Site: brandenburg
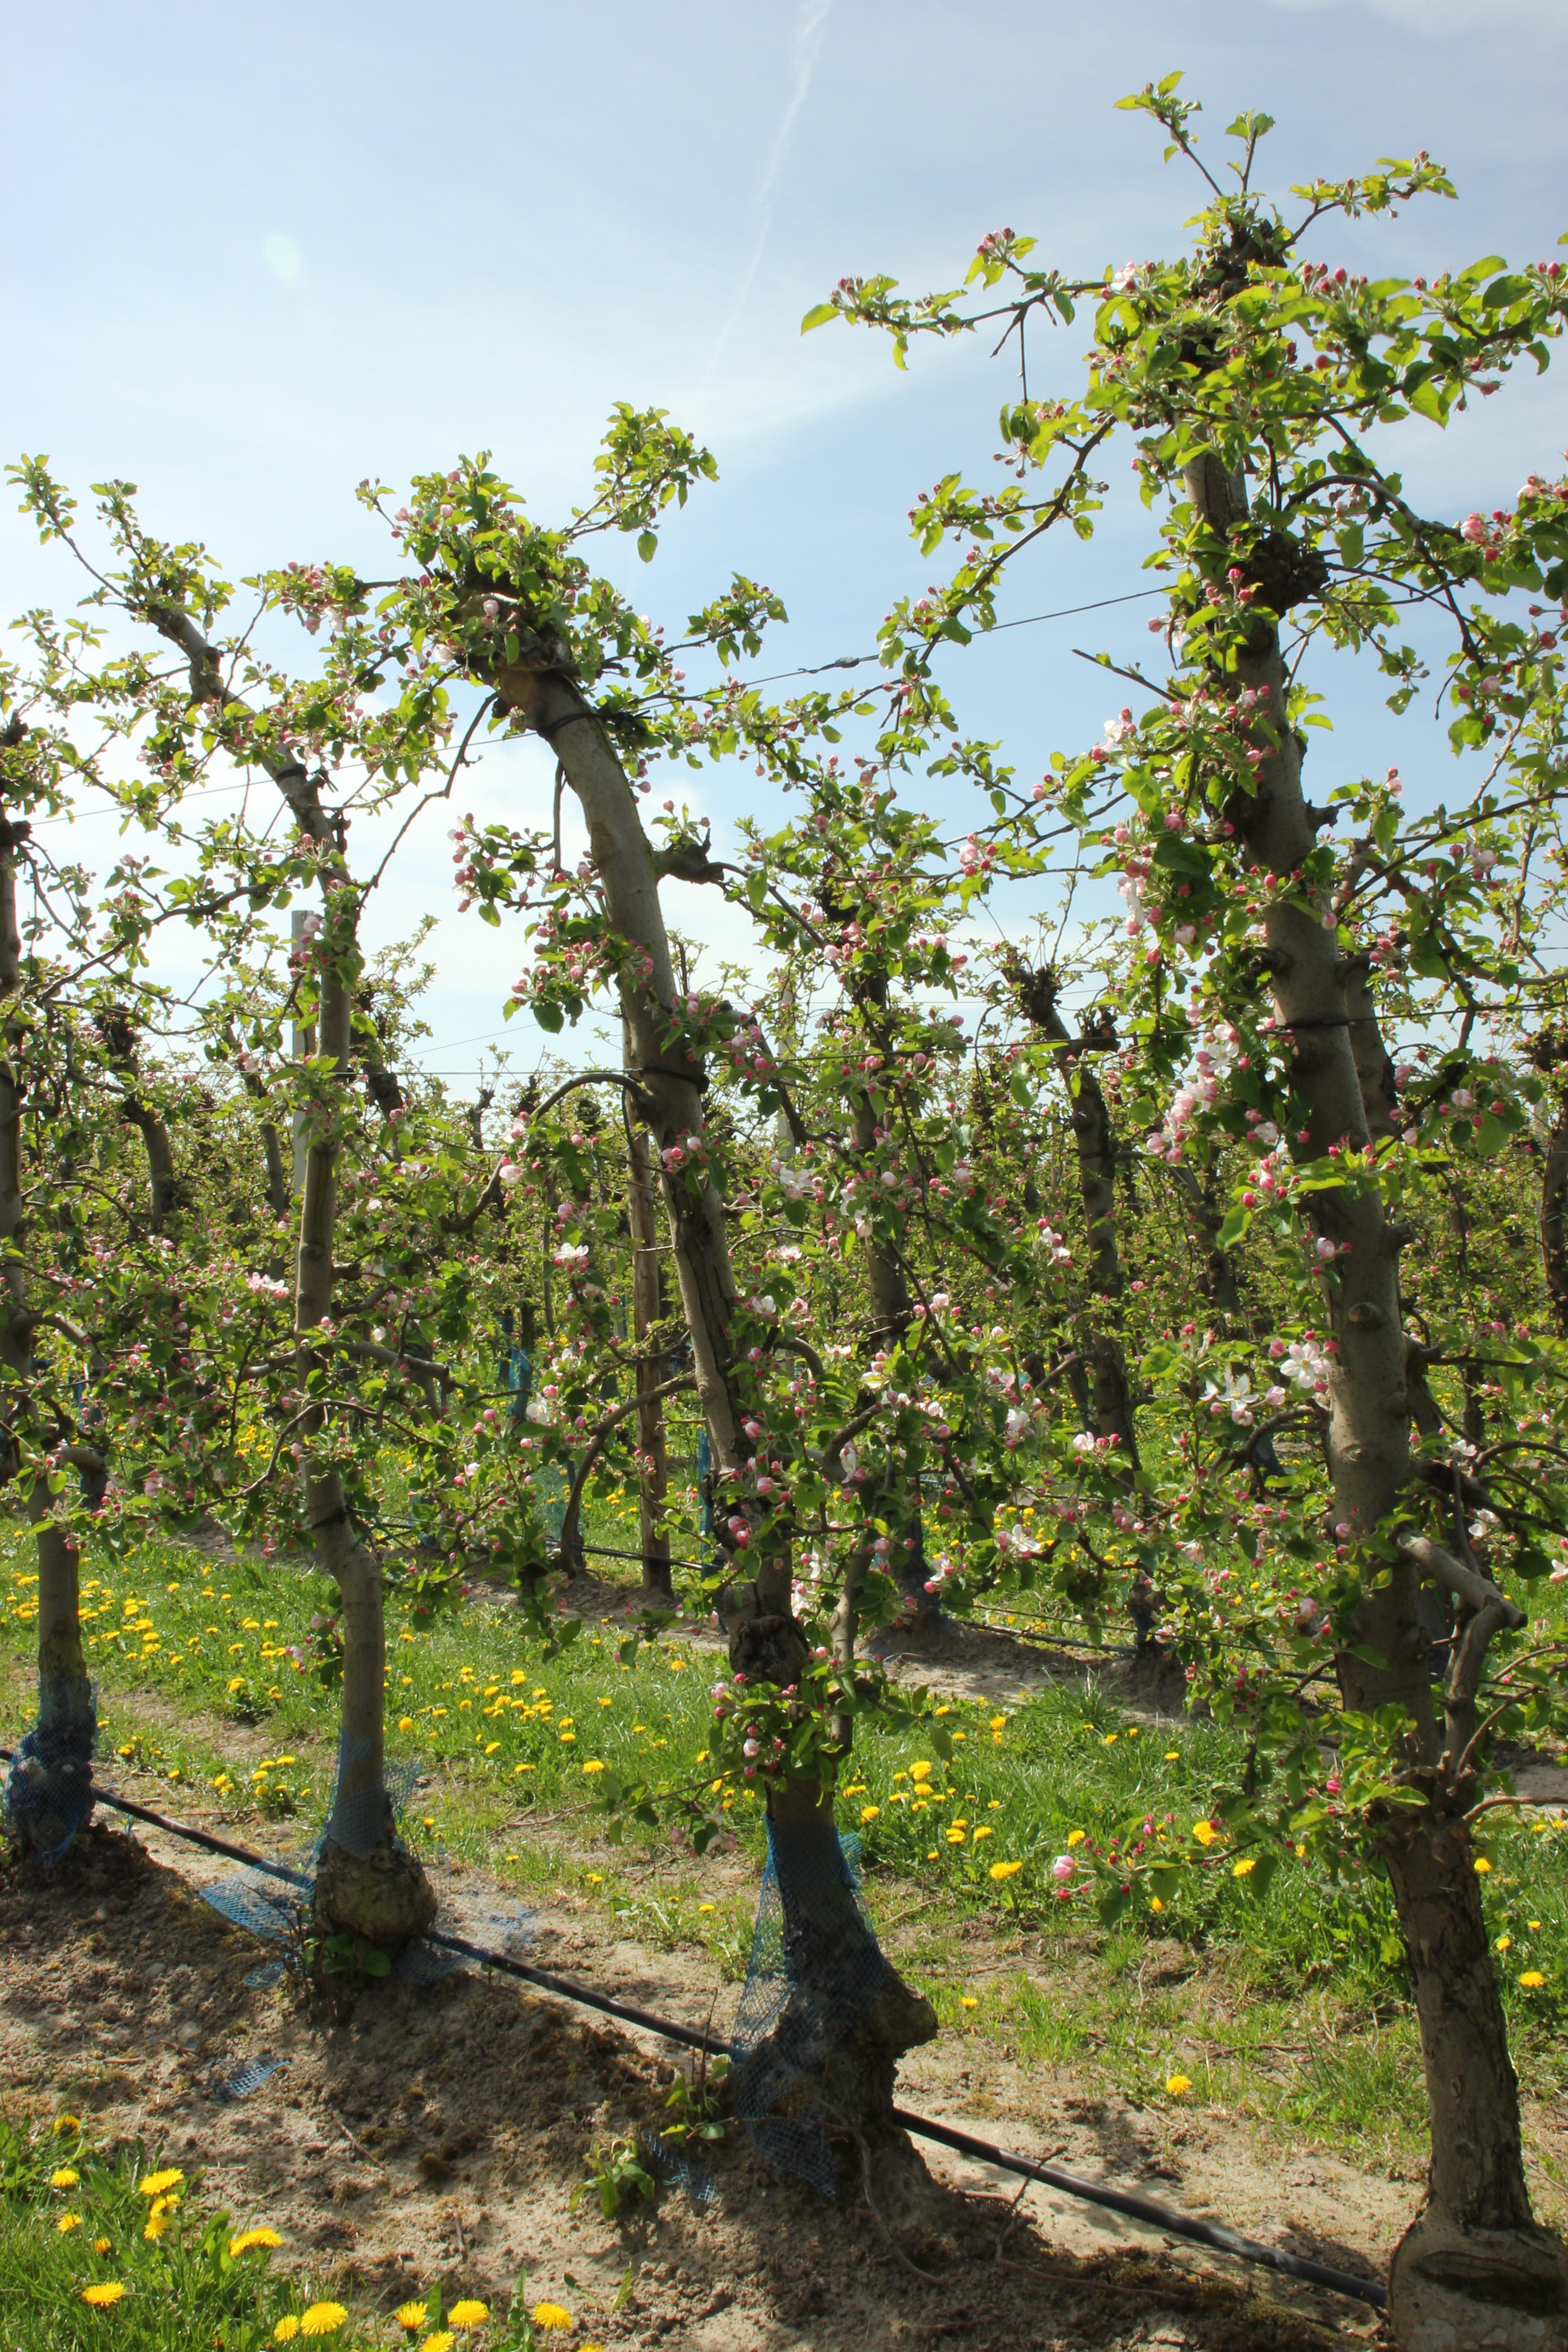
Growth stage (BBCH 57): Inflorescence emergence